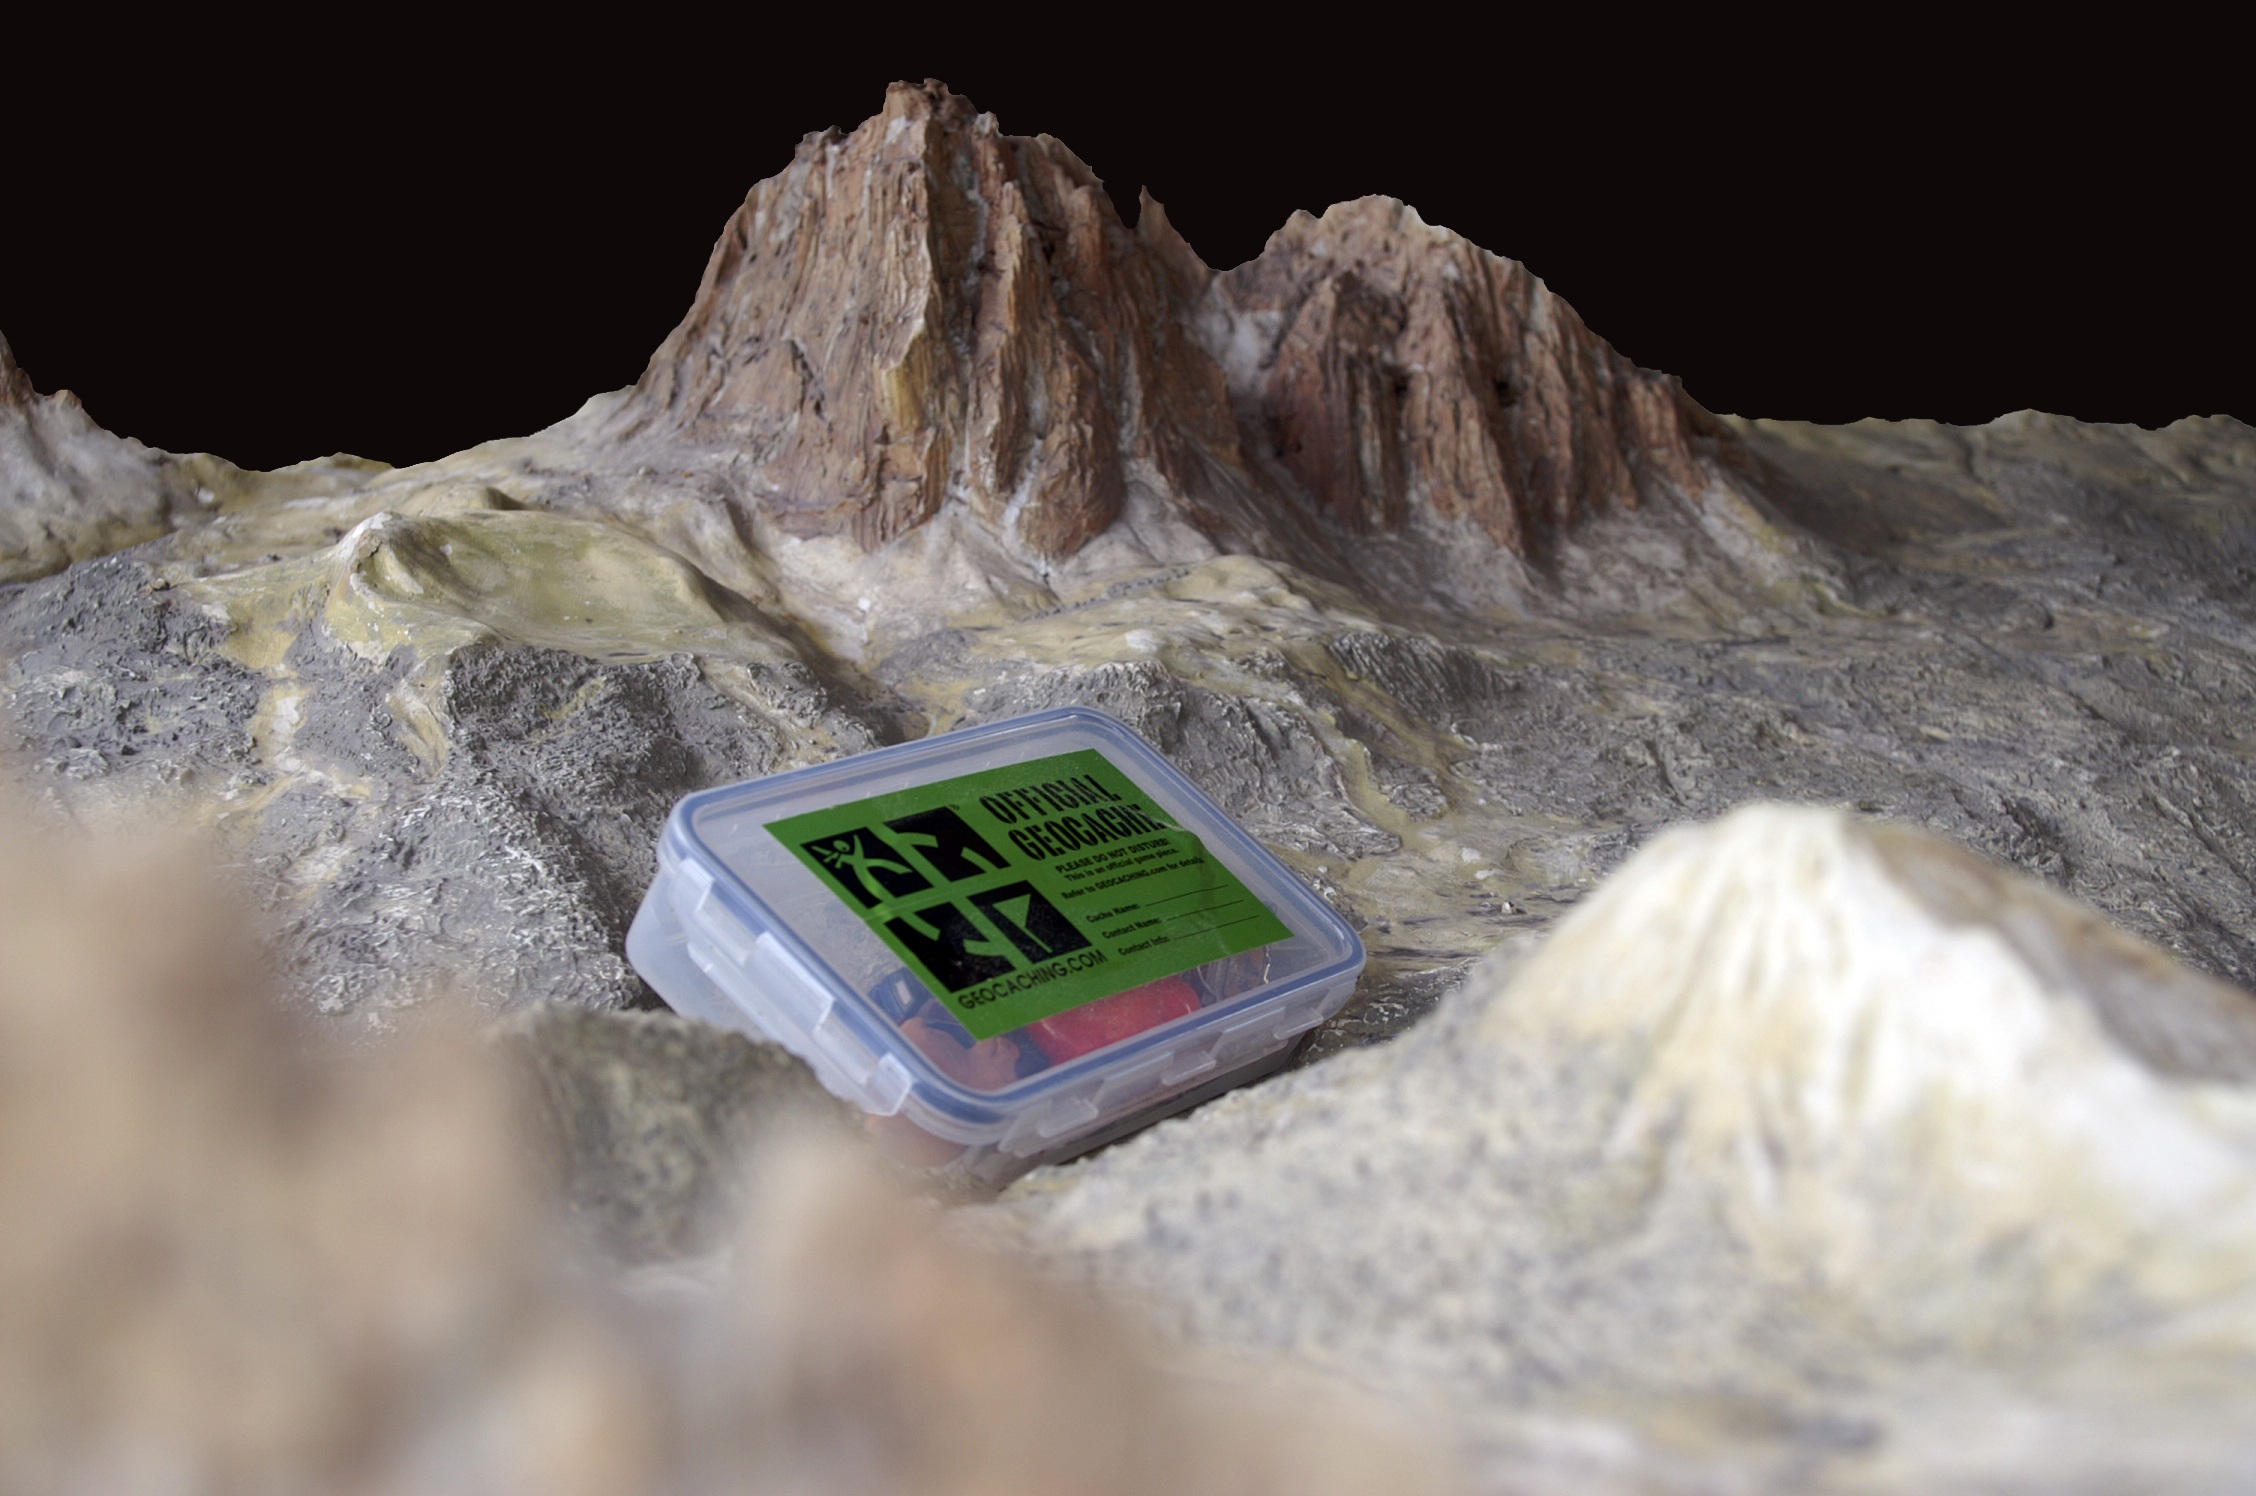
landscape, water, nature, rock, mountain, soil, italy, box, terrain, material, summit, geology, container, alps, nero, trentino, gps, mineral, dolomites, ladinia, val gardena, geocaching, saslong, gardena